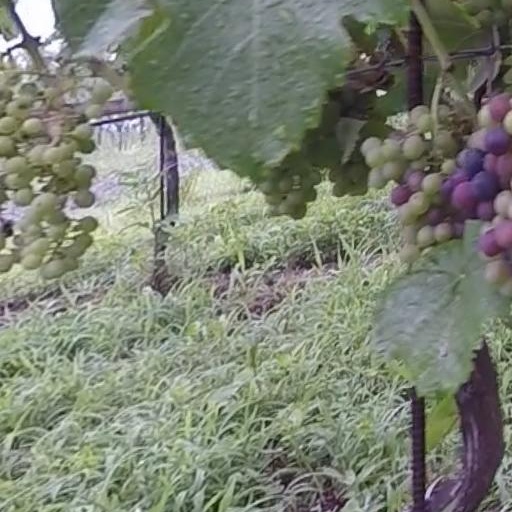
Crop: grape